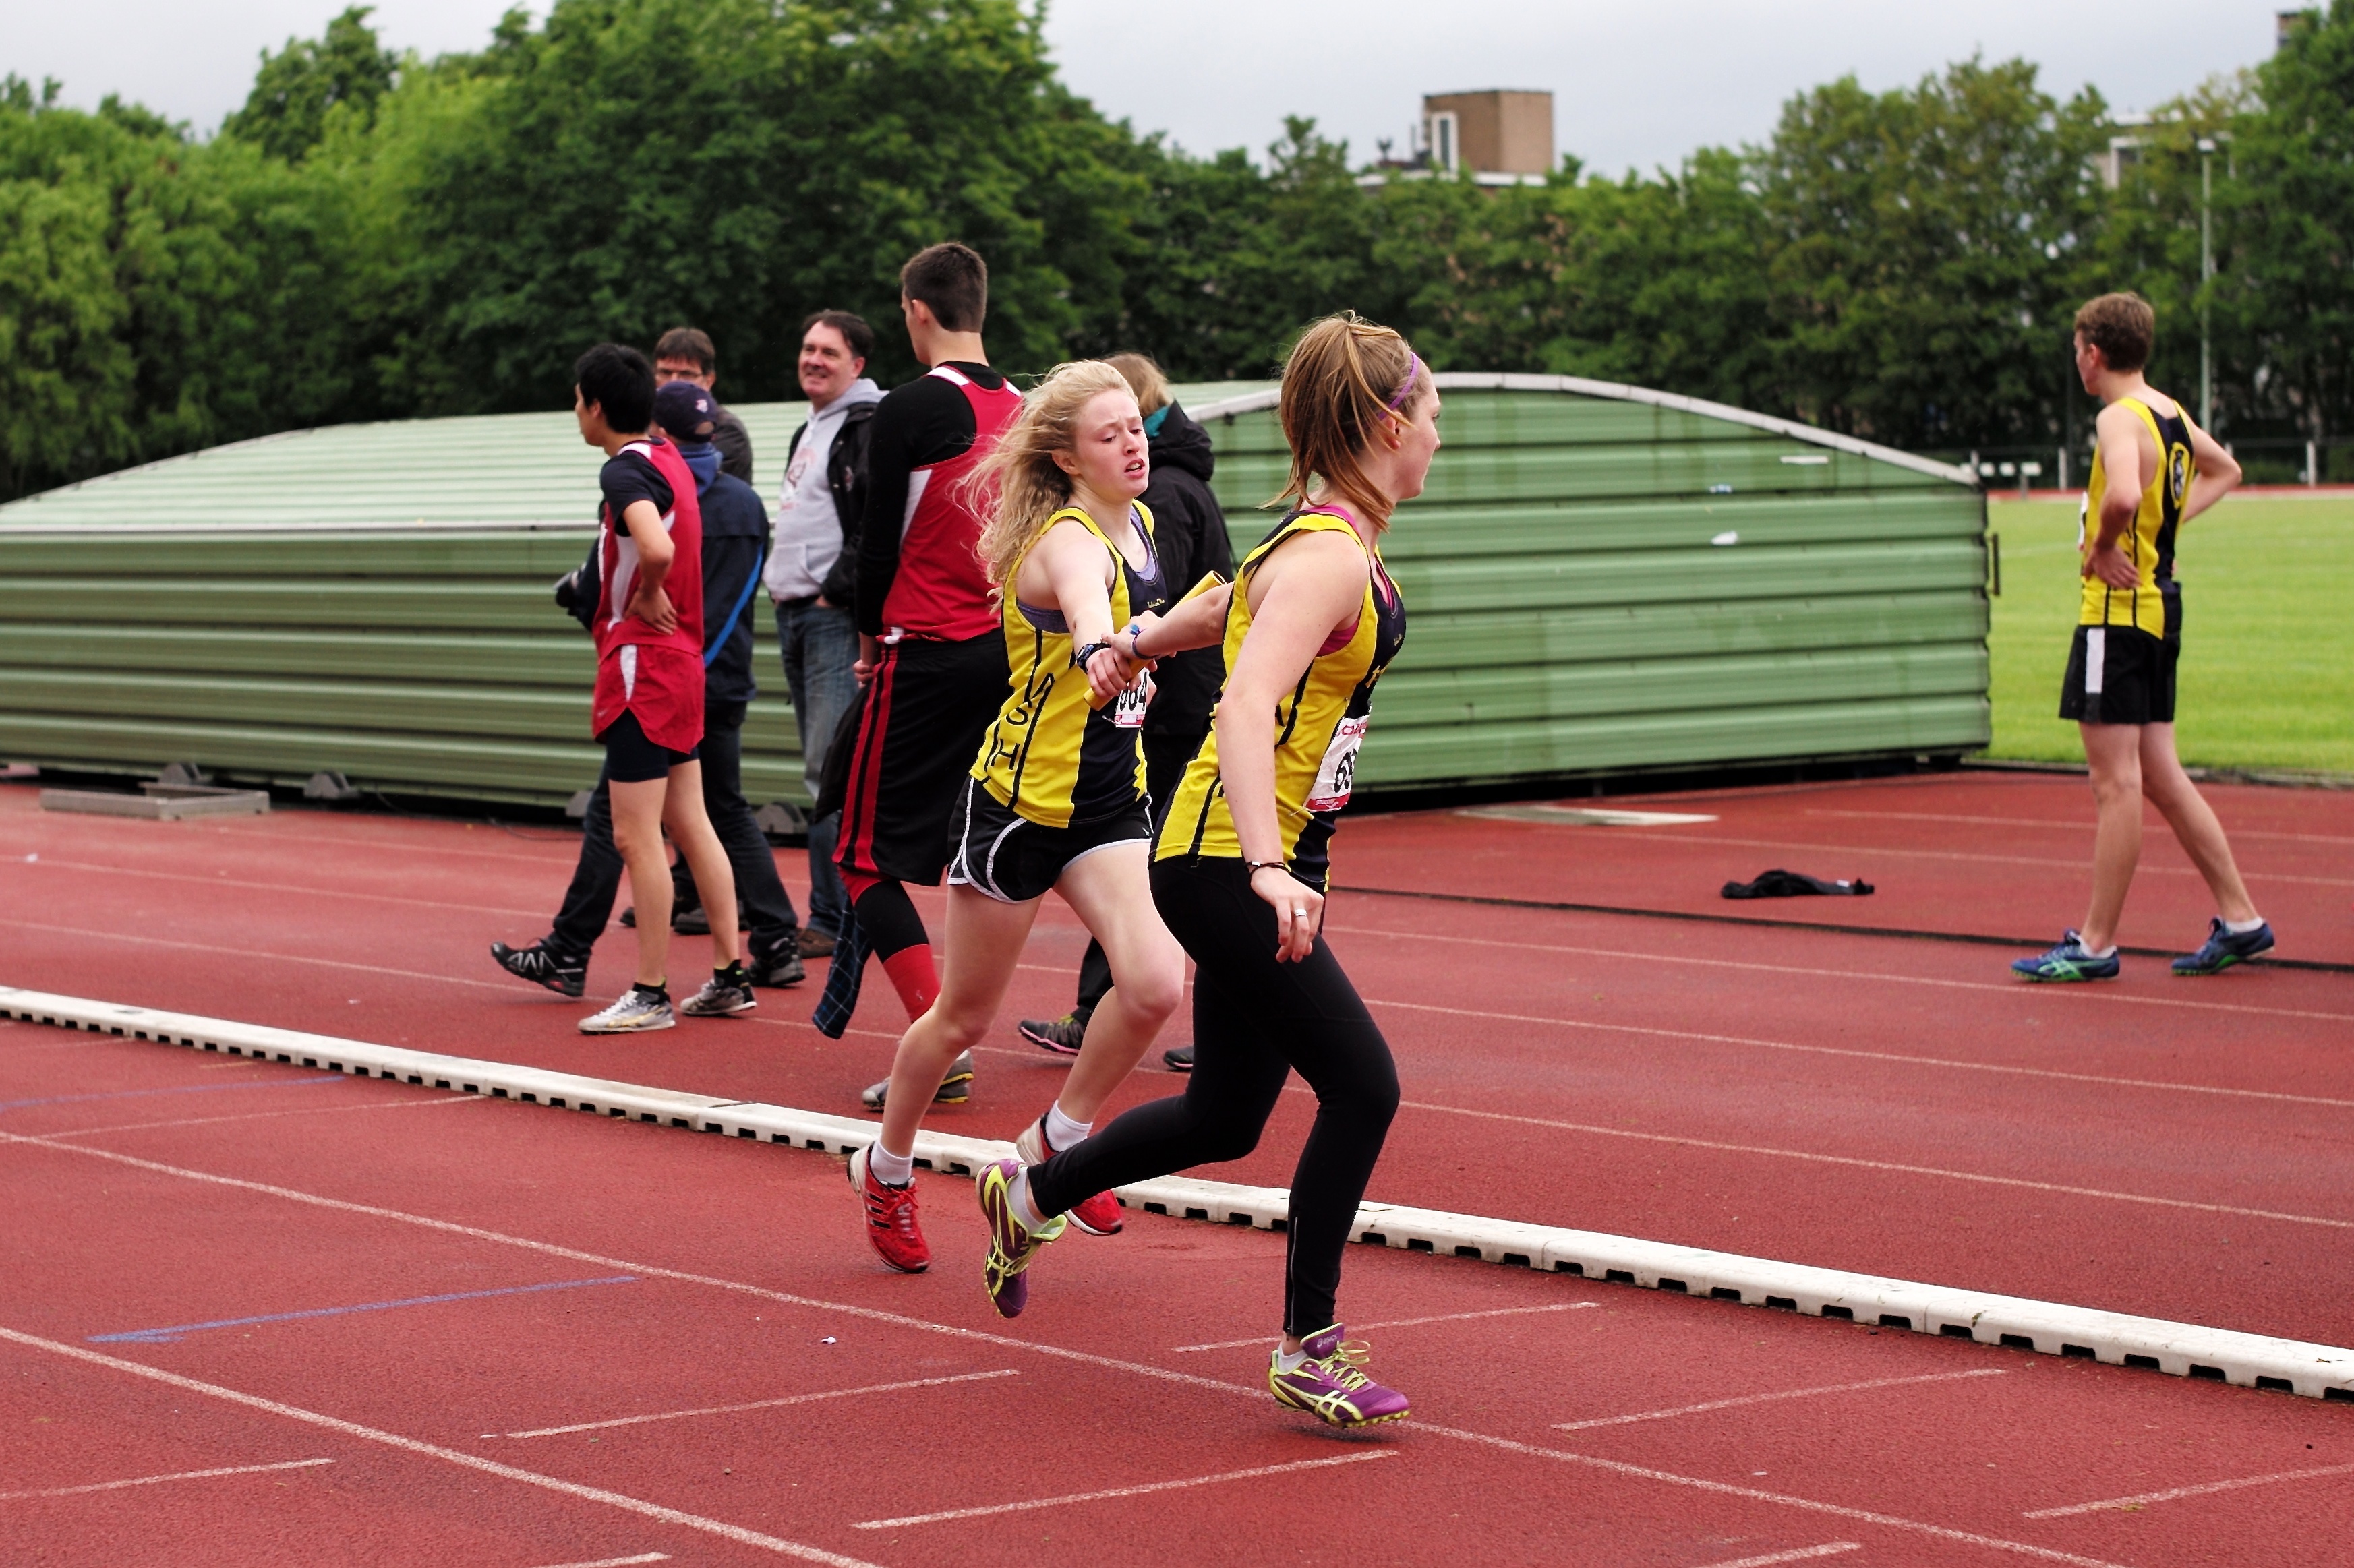
girl, track, sport, boy, running, run, runner, competition, sports, highschool, athletics, meet, sprint, trackfield, physical exercise, human action, track and field athletics, middle distance running, 800 metres, 4 100 metres relay